Kelsey Robinson

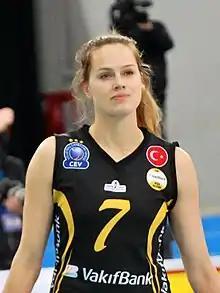
Robinson in 2018

Kelsey Marie Robinson Cook (born June 25, 1992) is an American volleyball player. She has been a member of the United States women's national volleyball team since 2014. A three-time Olympian, Robinson has a gold, silver, and bronze medal from the 2020, 2024, and 2016 Olympics respectively.